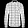
Label: Shirt